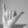
ASL letter: Y